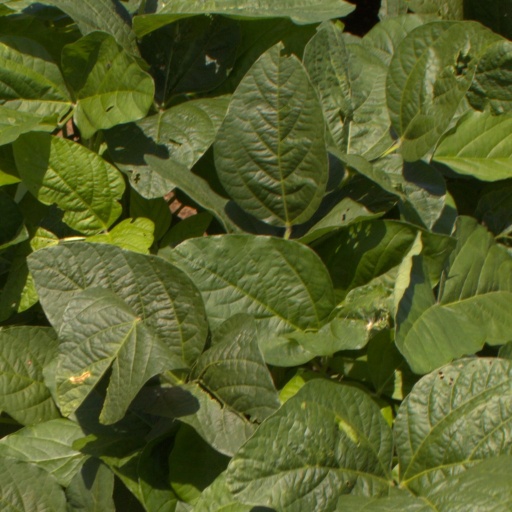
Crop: soybean